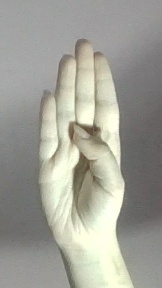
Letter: kaaf